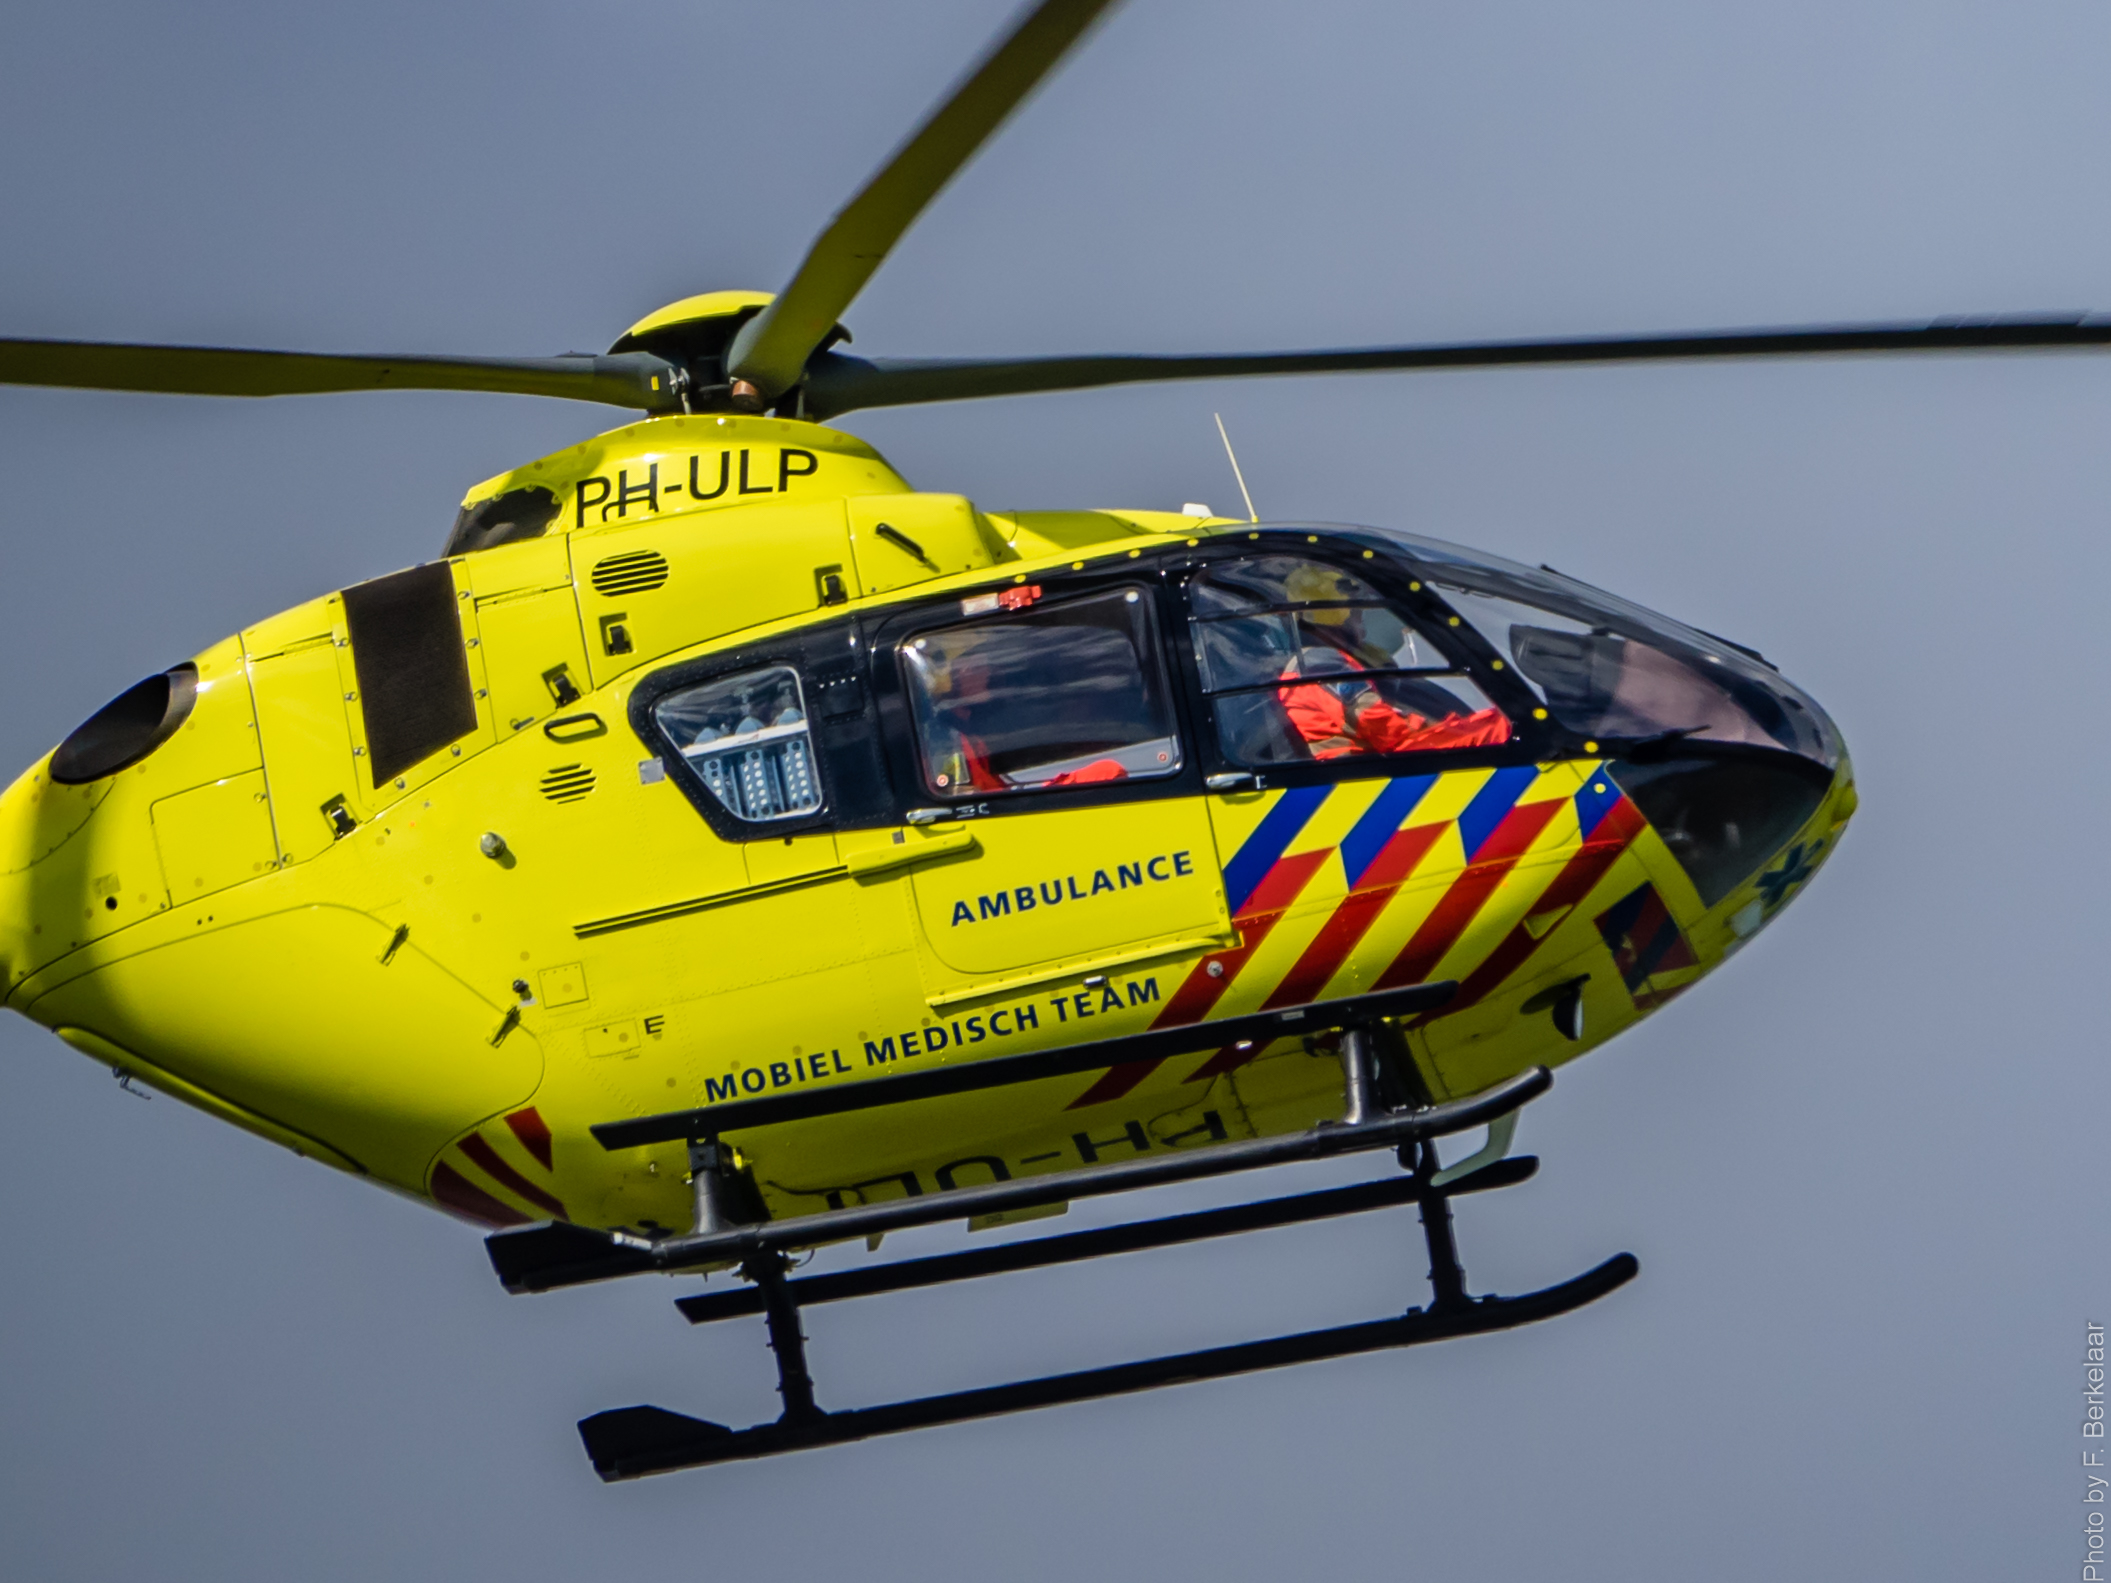
aircraft, vehicle, aviation, helicopter, toy, nederland, nl, noordbrabant, leicadg100400f4063, volkel, eurocopterec135, mobielmedischteam, anwb, phulp, rotorcraft, atmosphere of earth, helicopter rotor, military helicopter, bell 412, radio controlled helicopter, bell 206